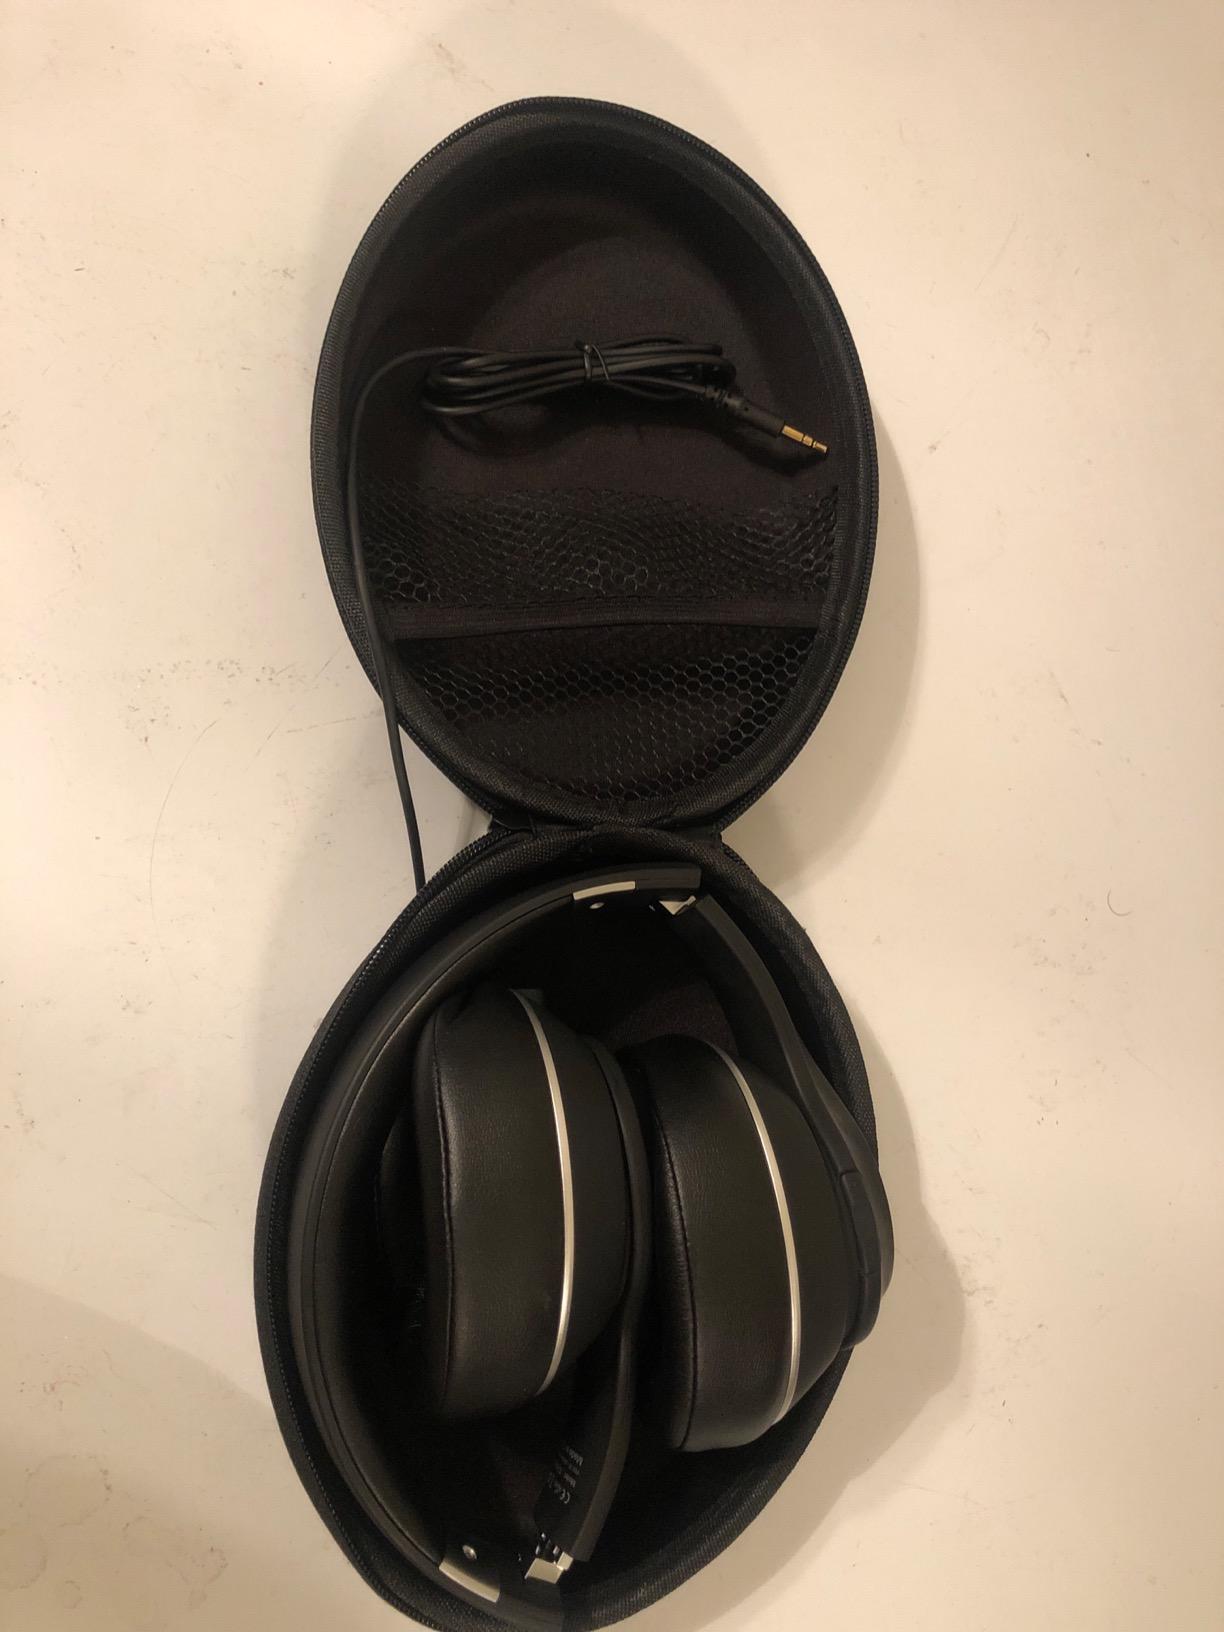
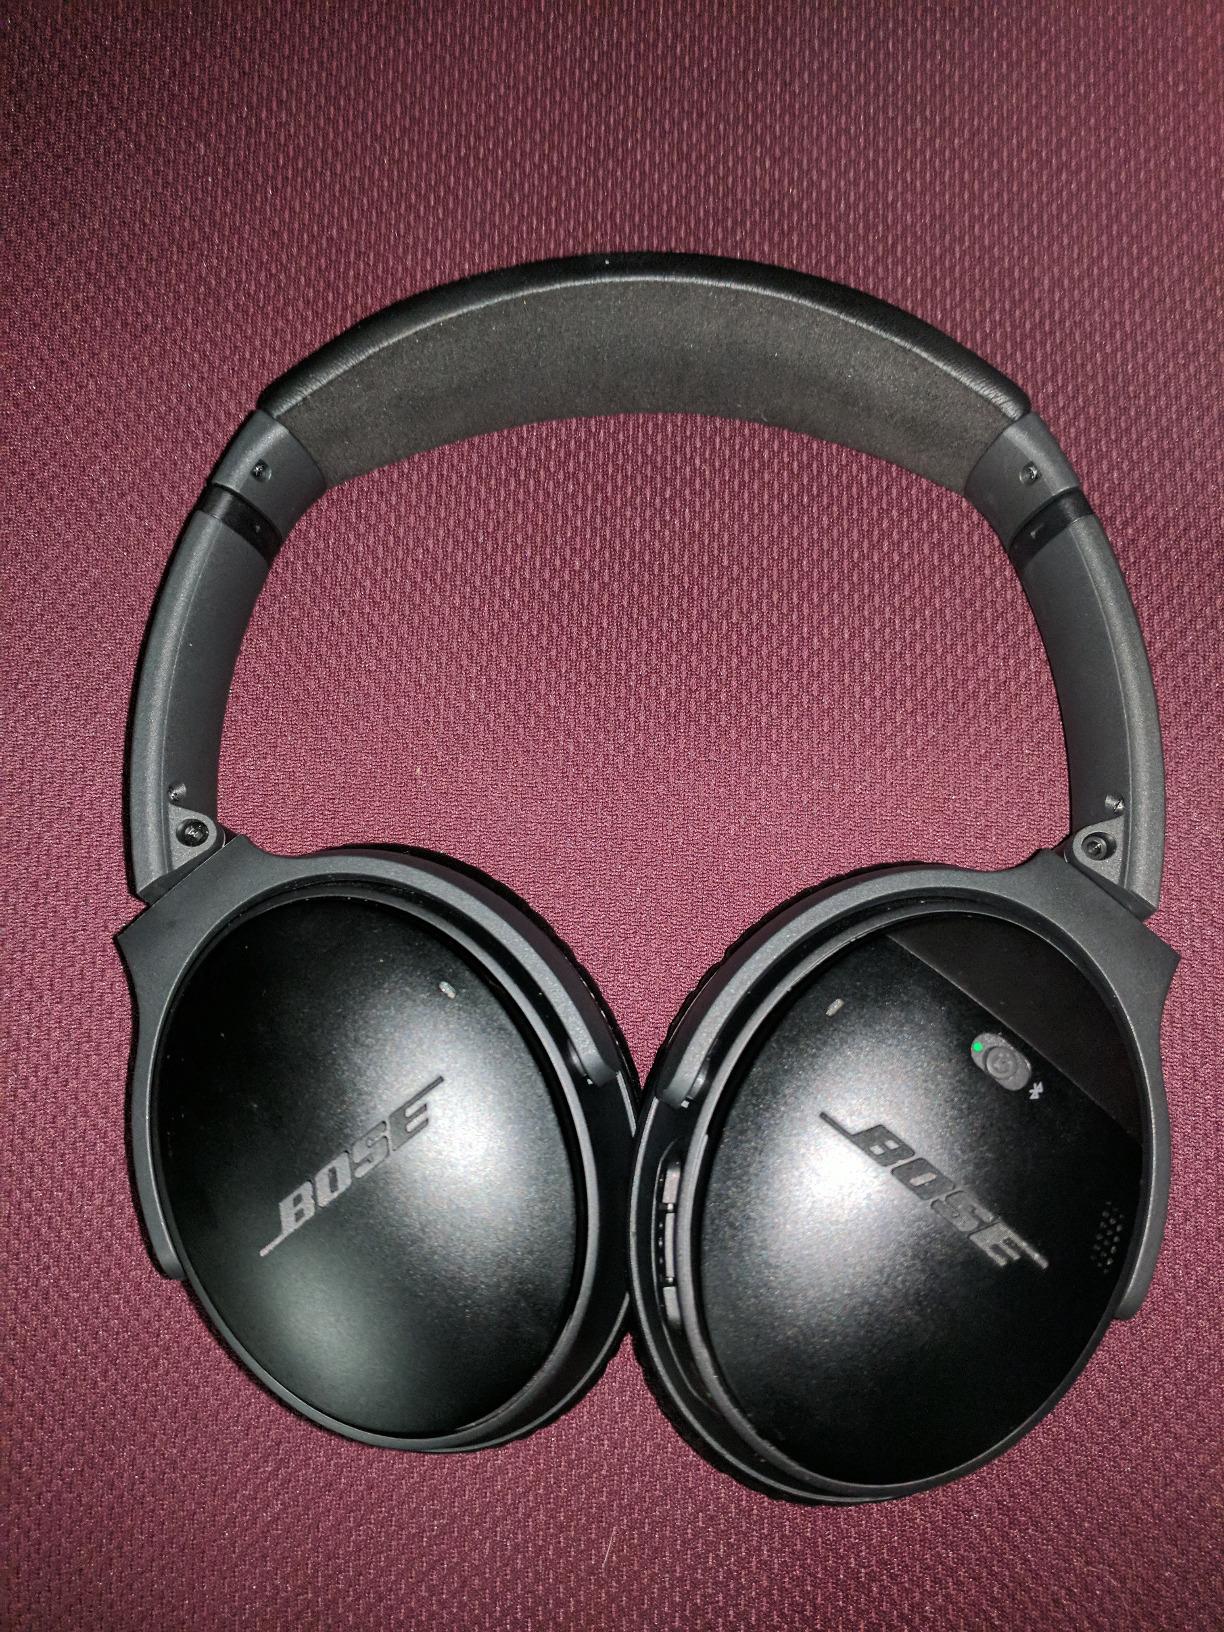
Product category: headphones
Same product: no